Jacob de Wilde

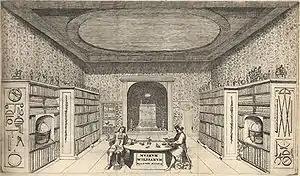
Jacob de Wilde (left) and Peter the Great on 13 December 1697, engraving by Maria de Wilde

Jacob de Wilde (1645–1721) was a citizen of the Dutch Republic. Of modest stock, he married well and rose socially to become ontvanger-generaal (or collector-general, responsible for collecting taxes) of the Admiralty of Amsterdam. He is better known, however, as a collector of coins, medals, antique statues, and scientific instruments, whose collection was housed in a museum built behind the property he owned in Amsterdam; the "Museum Wildeanum" drew many important international visitors.